Ferst Center for the Arts

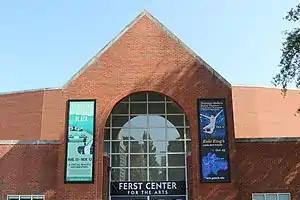
The main entrance, just north of Georgia Tech's Student Center.

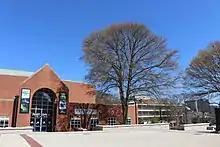
The Arts Plaza

The Ferst Center for the Arts, located in Atlanta, Georgia, is Georgia Tech's theater and arts center and is adjacent to DramaTech, the student-run theater. It contains a 950-seat auditorium that features a proscenium stage, orchestra pit, and theatrical lighting and sound systems.